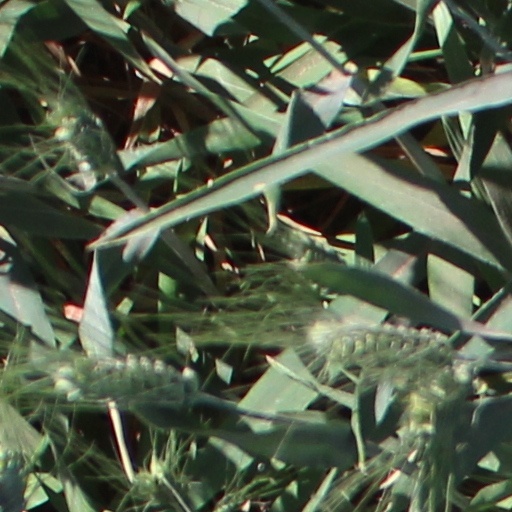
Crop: wheat